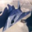
Label: airplane